Lebanon Plantation

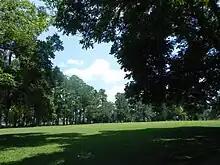
Lebanon Plantation

Today Lebanon's Verdant Kitchen, founded in 2012 by Howard Morrison and Brisbane native Ross Harding, produces beverages, baked goods, candies, snacks and spices available at regional farmers markets, online and in specialty gourmet and grocery stores.